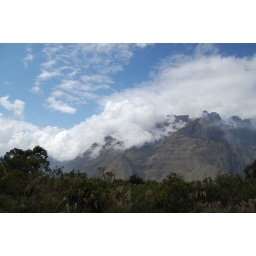
Another cloud forest in the distance